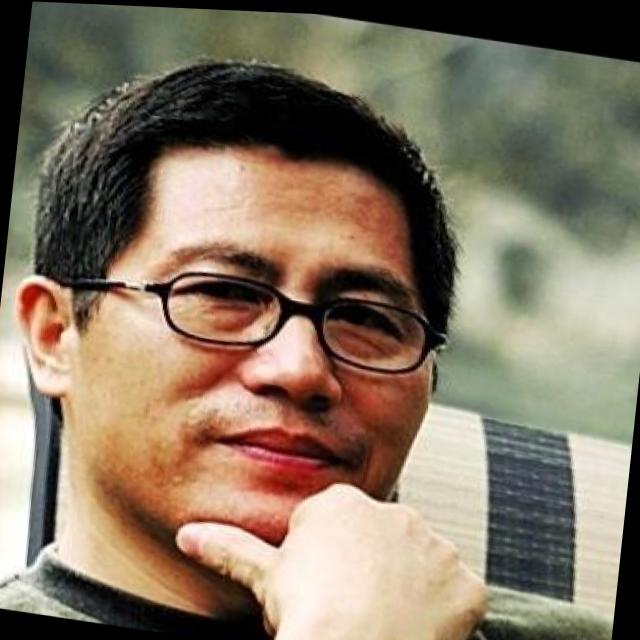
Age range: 45-64